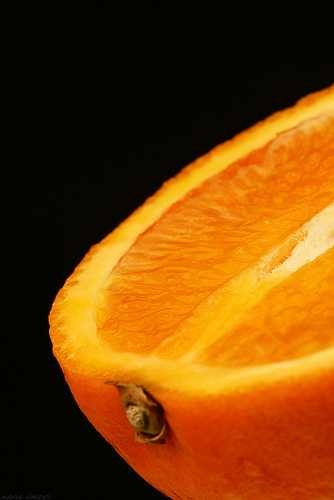
Label: Orange